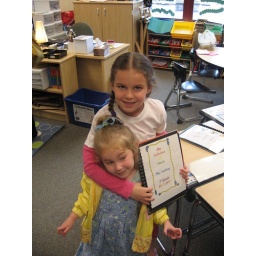
Sydney standing in her classroom with her book of poems and stories that she wrote this year